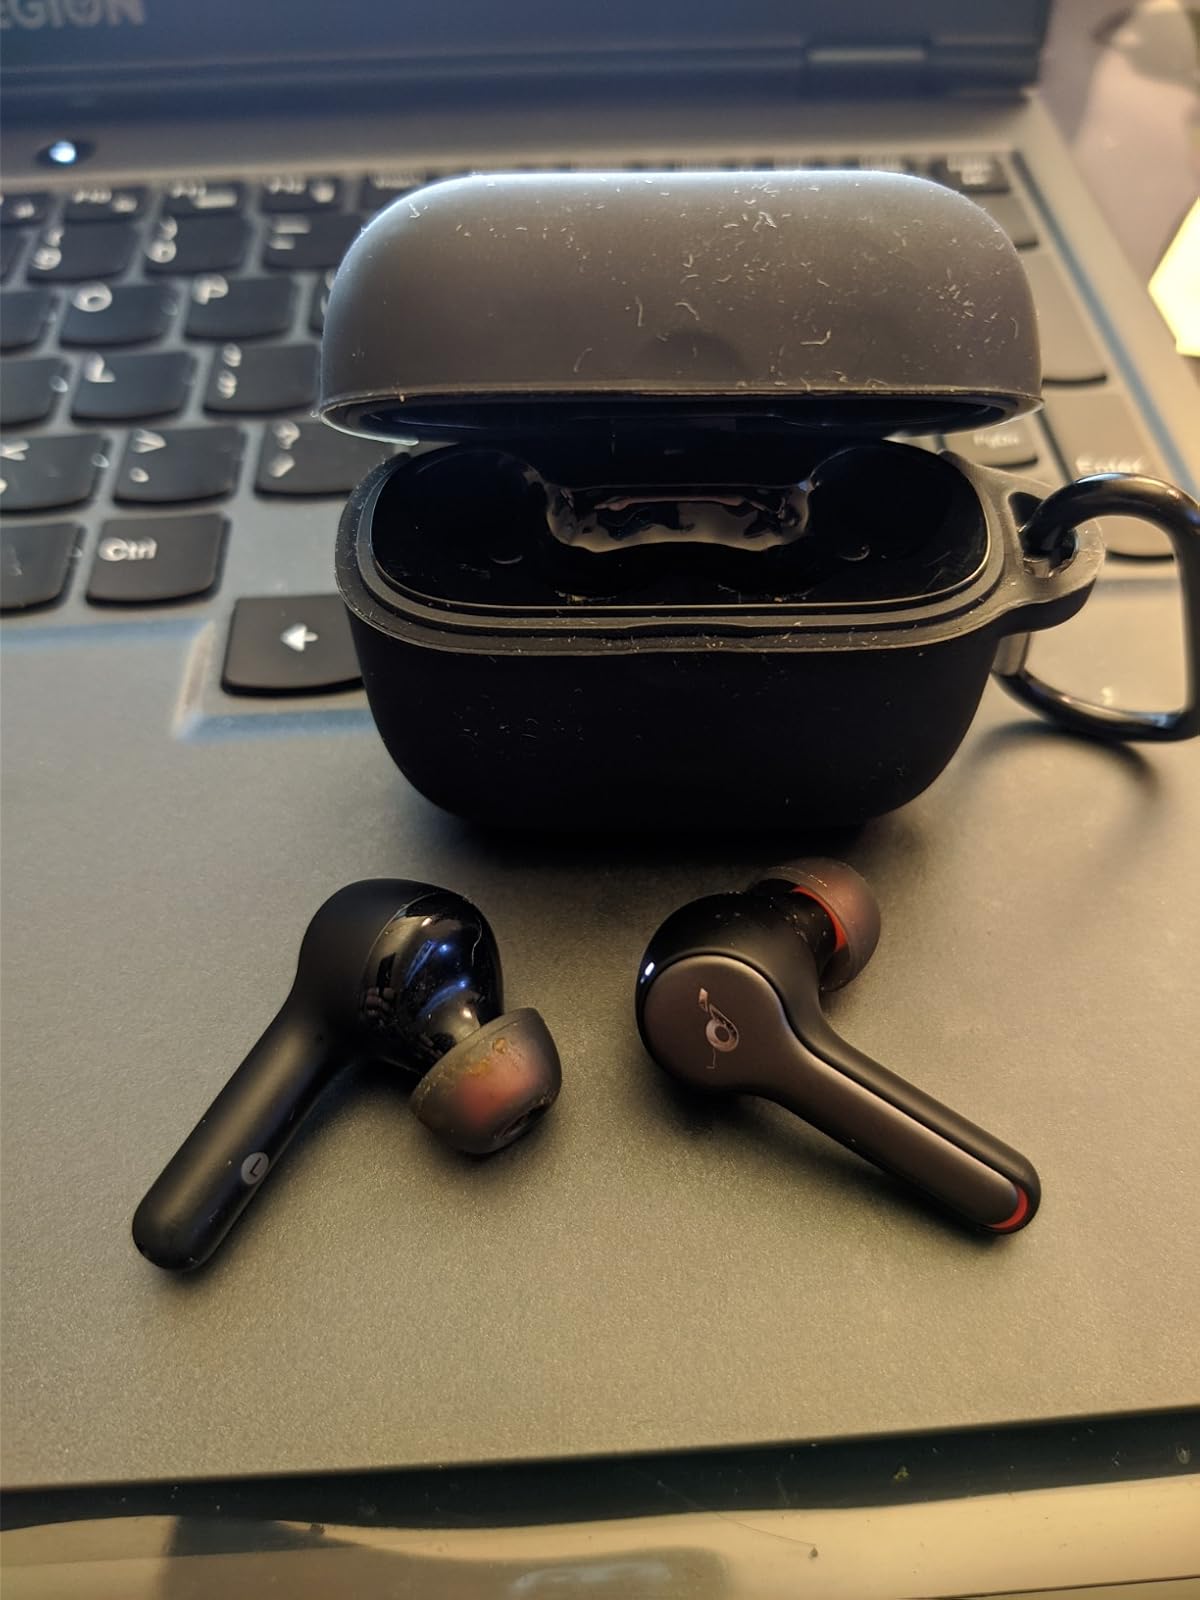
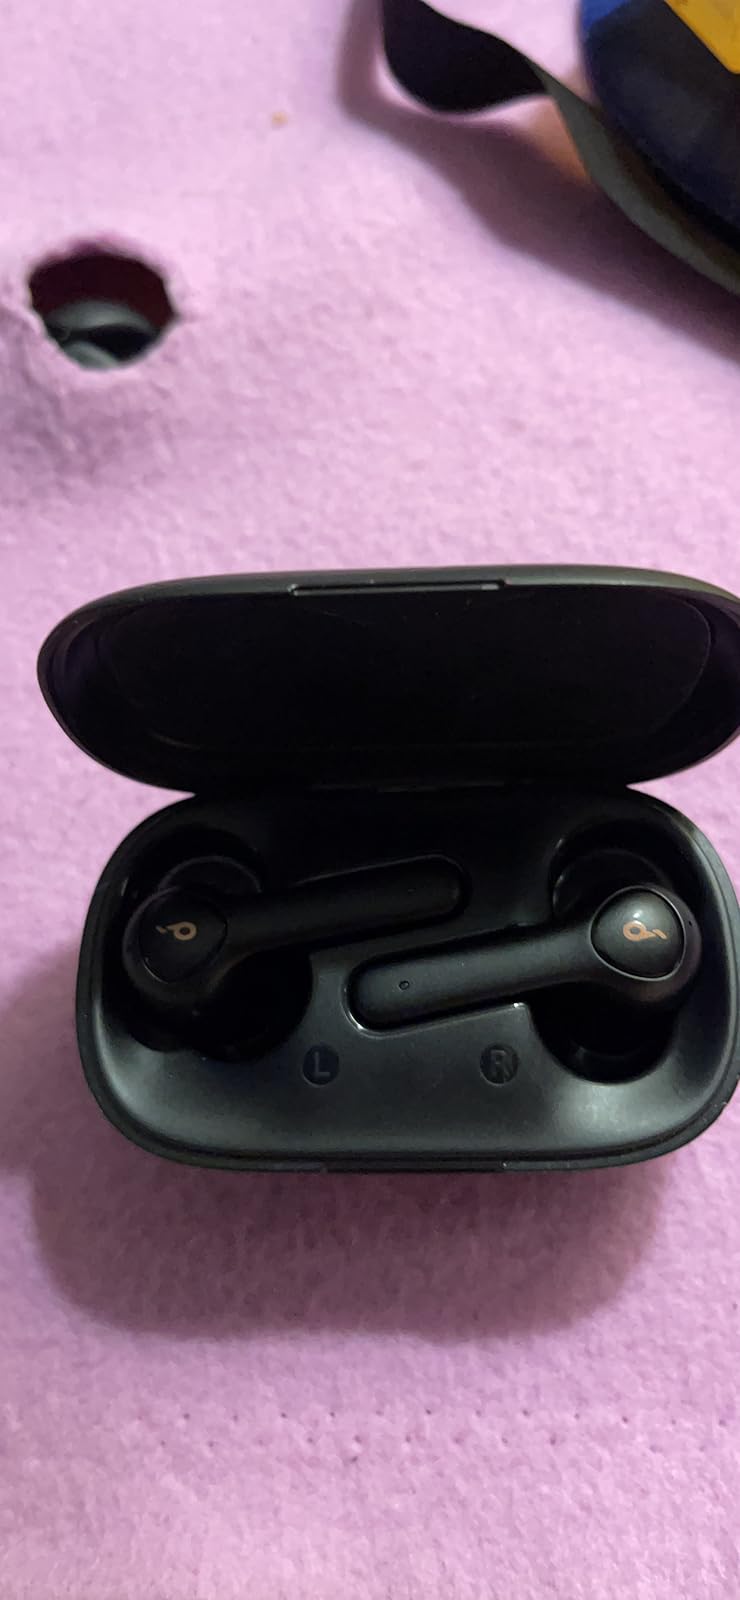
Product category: earbuds
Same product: no